Aurore (slave ship)

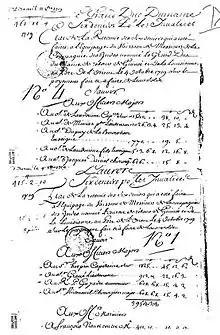
"Fiche de Desarmement" of the first two African slave trade ships to Louisiana, dated October 4, 1719

Captain Herpin sailed "Aurore" from Saint-Malo in July 1718, bound for the Bight of Benin. She arrived off the coast of Africa on 28 August. Herpin first gathered slaves at Whydah (Ouidah) and then at Cape Lahou. He sailed from Africa on 30 November, and arrived at Louisiana on 6 June 1719. Herpin had embarked 201 slaves and despite the length of the voyage, disembarked 200 slaves. By contrast, 11 crew members died on the journey. "Aurore" arrived back in France, at Lorient, on 4 October.